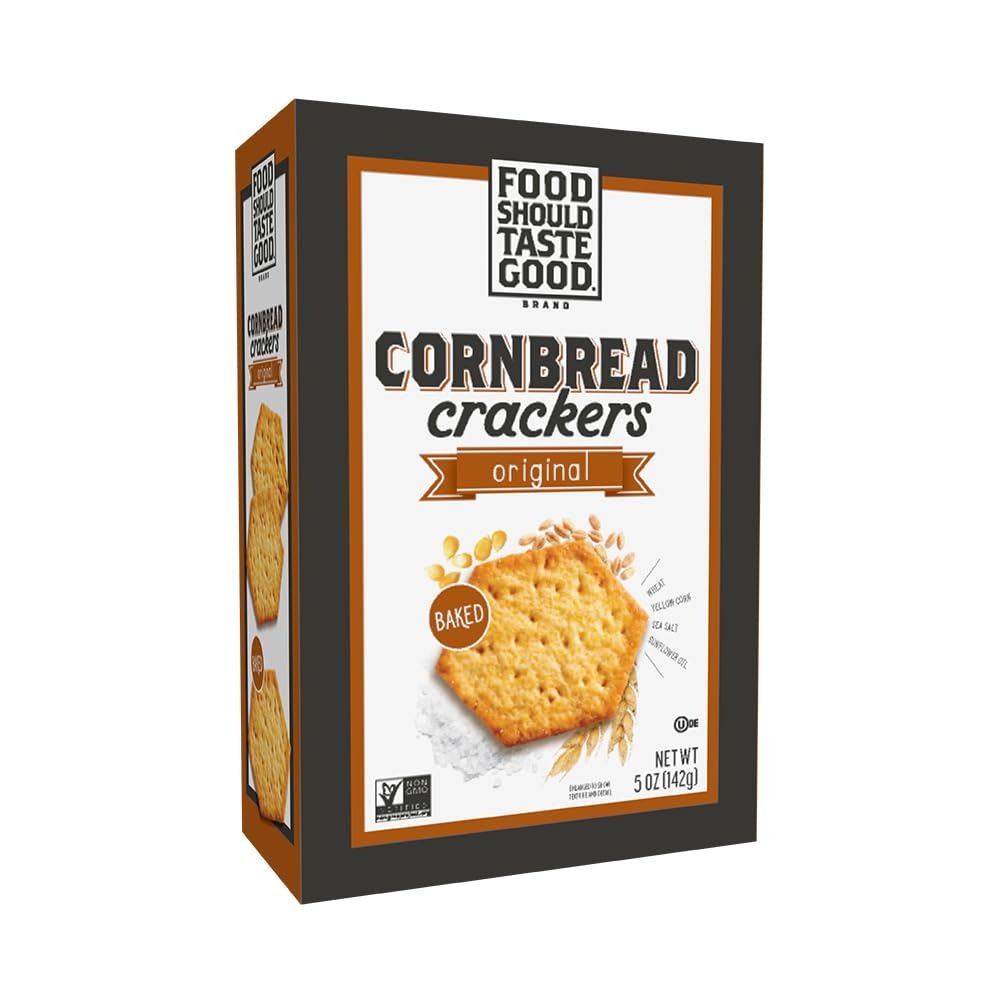
Item Name: Food Should Taste Good Crackers, 5oz Boxes (Original Cornbread) (Pack of 6)
Bullet Point 1: Non-GMO Project Verified
Bullet Point 2: Certified Kosher
Bullet Point 3: No Artificial Colors, Flavors, or Preservatives
Bullet Point 4: Baked, not fried
Product Description: We bring DELICIOUS and WHOLESOME together with SIMPLE ingredients. A signature CRUNCH for FEEL GOOD snacking and sharing. Savor the flavor with Food Should Taste Good.
Value: 30.0
Unit: Ounce

Price: 36.04